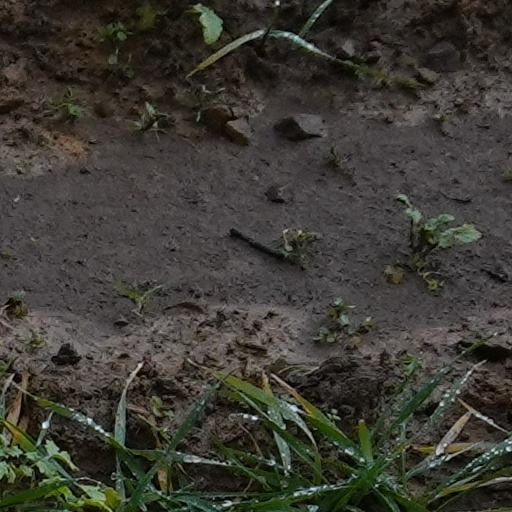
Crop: wheat